Mica

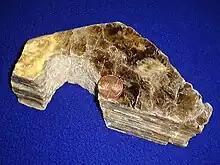
Sheets of mica

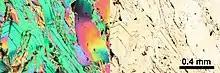
Photomicrographs of a thin section containing phlogopite. In cross-polarized light on the left, plane-polarized light on the right.

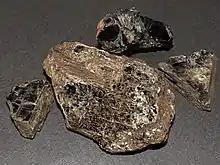
Dark mica from eastern Ontario

Micas are a group of silicate minerals whose outstanding physical characteristic is that individual mica crystals can easily be split into fragile elastic plates. This characteristic is described as "perfect basal cleavage". Mica is common in igneous and metamorphic rock and is occasionally found as small flakes in sedimentary rock. It is particularly prominent in many granites, pegmatites, and schists, and "books" (large individual crystals) of mica several feet across have been found in some pegmatites.